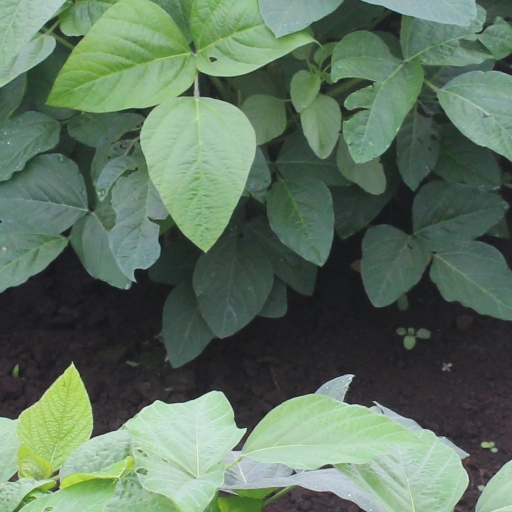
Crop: soybean